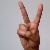
The image shows a hand gesture representing the letter 'V' in Indian Sign Language.